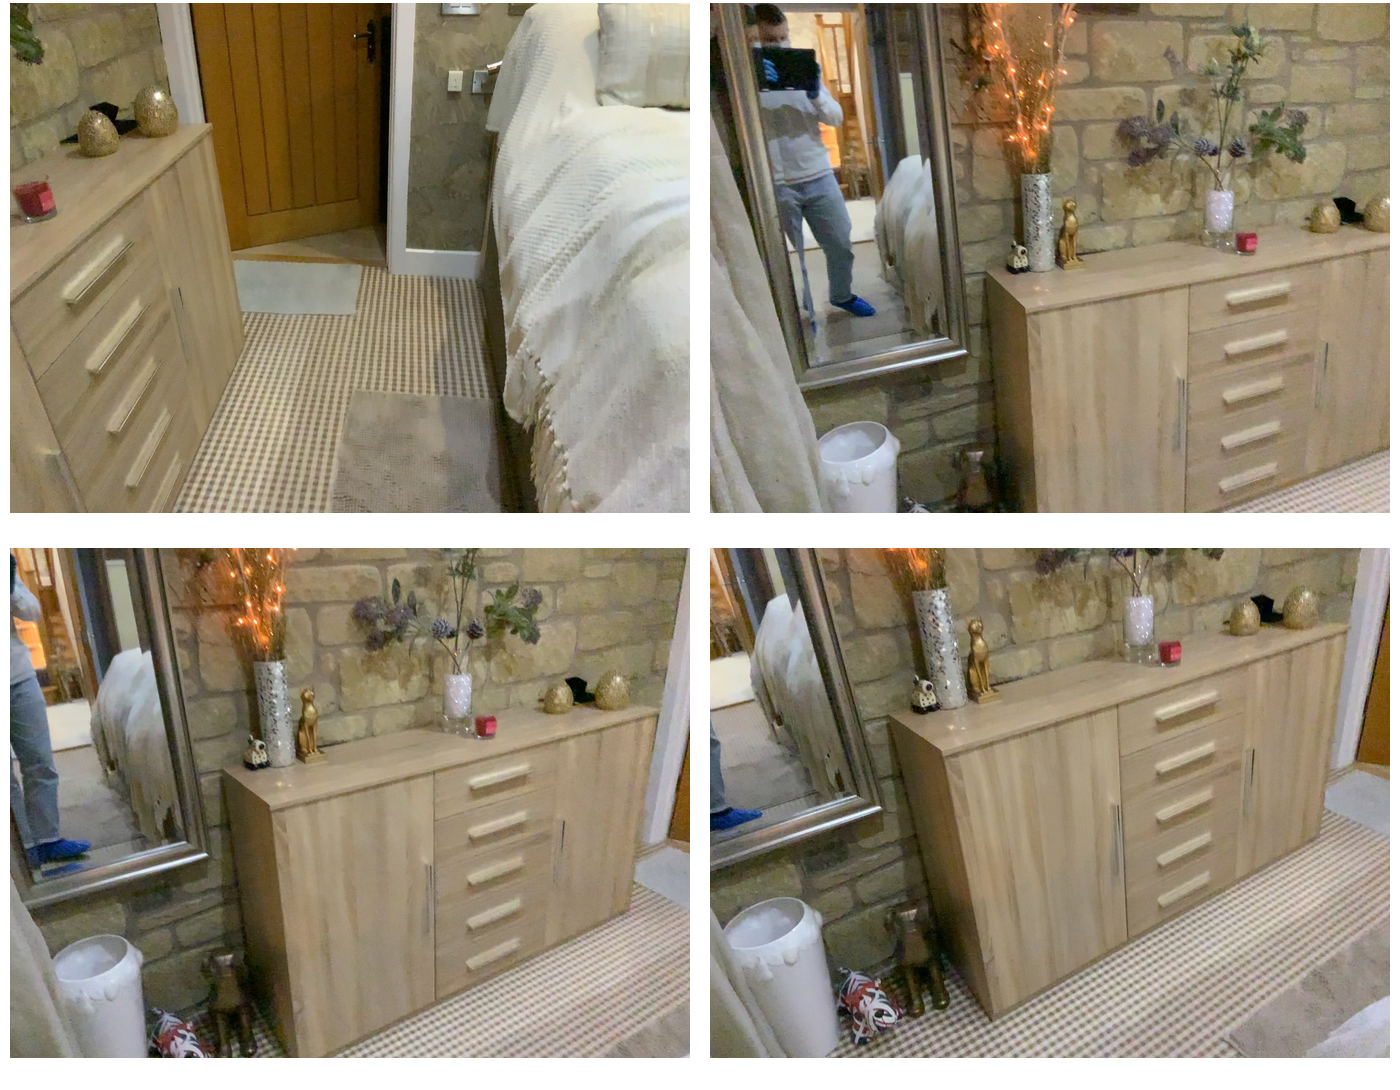Task instruction: Open the dresser / chest of drawers.
Answer: {"task_instruction": "Open the dresser / chest of drawers.", "nodes": ["knob1", "knob2", "knob3", "knob4", "knob5", "knob6", "knob7", "dresser / chest of drawers"], "edges": [{"functional_relationship": "openorclose", "object1": "knob1", "object2": "dresser / chest of drawers", "spatial_relations": ["in_front_of", "close"], "is_touching": true}, {"functional_relationship": "openorclose", "object1": "knob2", "object2": "dresser / chest of drawers", "spatial_relations": ["in_front_of", "close"], "is_touching": true}, {"functional_relationship": "openorclose", "object1": "knob3", "object2": "dresser / chest of drawers", "spatial_relations": ["in_front_of", "close"], "is_touching": true}, {"functional_relationship": "openorclose", "object1": "knob4", "object2": "dresser / chest of drawers", "spatial_relations": ["in_front_of", "close"], "is_touching": true}, {"functional_relationship": "openorclose", "object1": "knob5", "object2": "dresser / chest of drawers", "spatial_relations": ["in_front_of", "close"], "is_touching": true}, {"functional_relationship": "openorclose", "object1": "knob6", "object2": "dresser / chest of drawers", "spatial_relations": ["in_front_of", "close"], "is_touching": true}, {"functional_relationship": "openorclose", "object1": "knob7", "object2": "dresser / chest of drawers", "spatial_relations": ["in_front_of", "close"], "is_touching": true}], "action_type": "pull", "function_type": "open_close_control"}